Meridian Hill Park

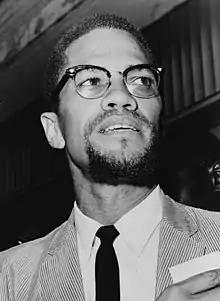
Since the late 1960s, the park has also been referred to as Malcolm X Park in honor of revolutionary activist Malcolm X.

The earliest known inhabitants of the land beneath present-day Meridian Hill Park were the Nacotchtank tribe, who had either been chased away by white settlers or died from introduced diseases by 1700. At the time of Washington, D.C.'s creation in 1790, the land was owned by Robert Peter, a wealthy Georgetown merchant and politician, and was known as Peter's Hill. The area included a stream known as Slash Run that flowed south, emptying into Tiber Creek. In 1804, President Thomas Jefferson had a geodetic marker placed on this large hill. Centered exactly north of the White House, this marker helped to establish a longitudinal meridian for the city and the nation: the "White House meridian". The land was sold to Washington Bowie in 1811 by Peter's son.